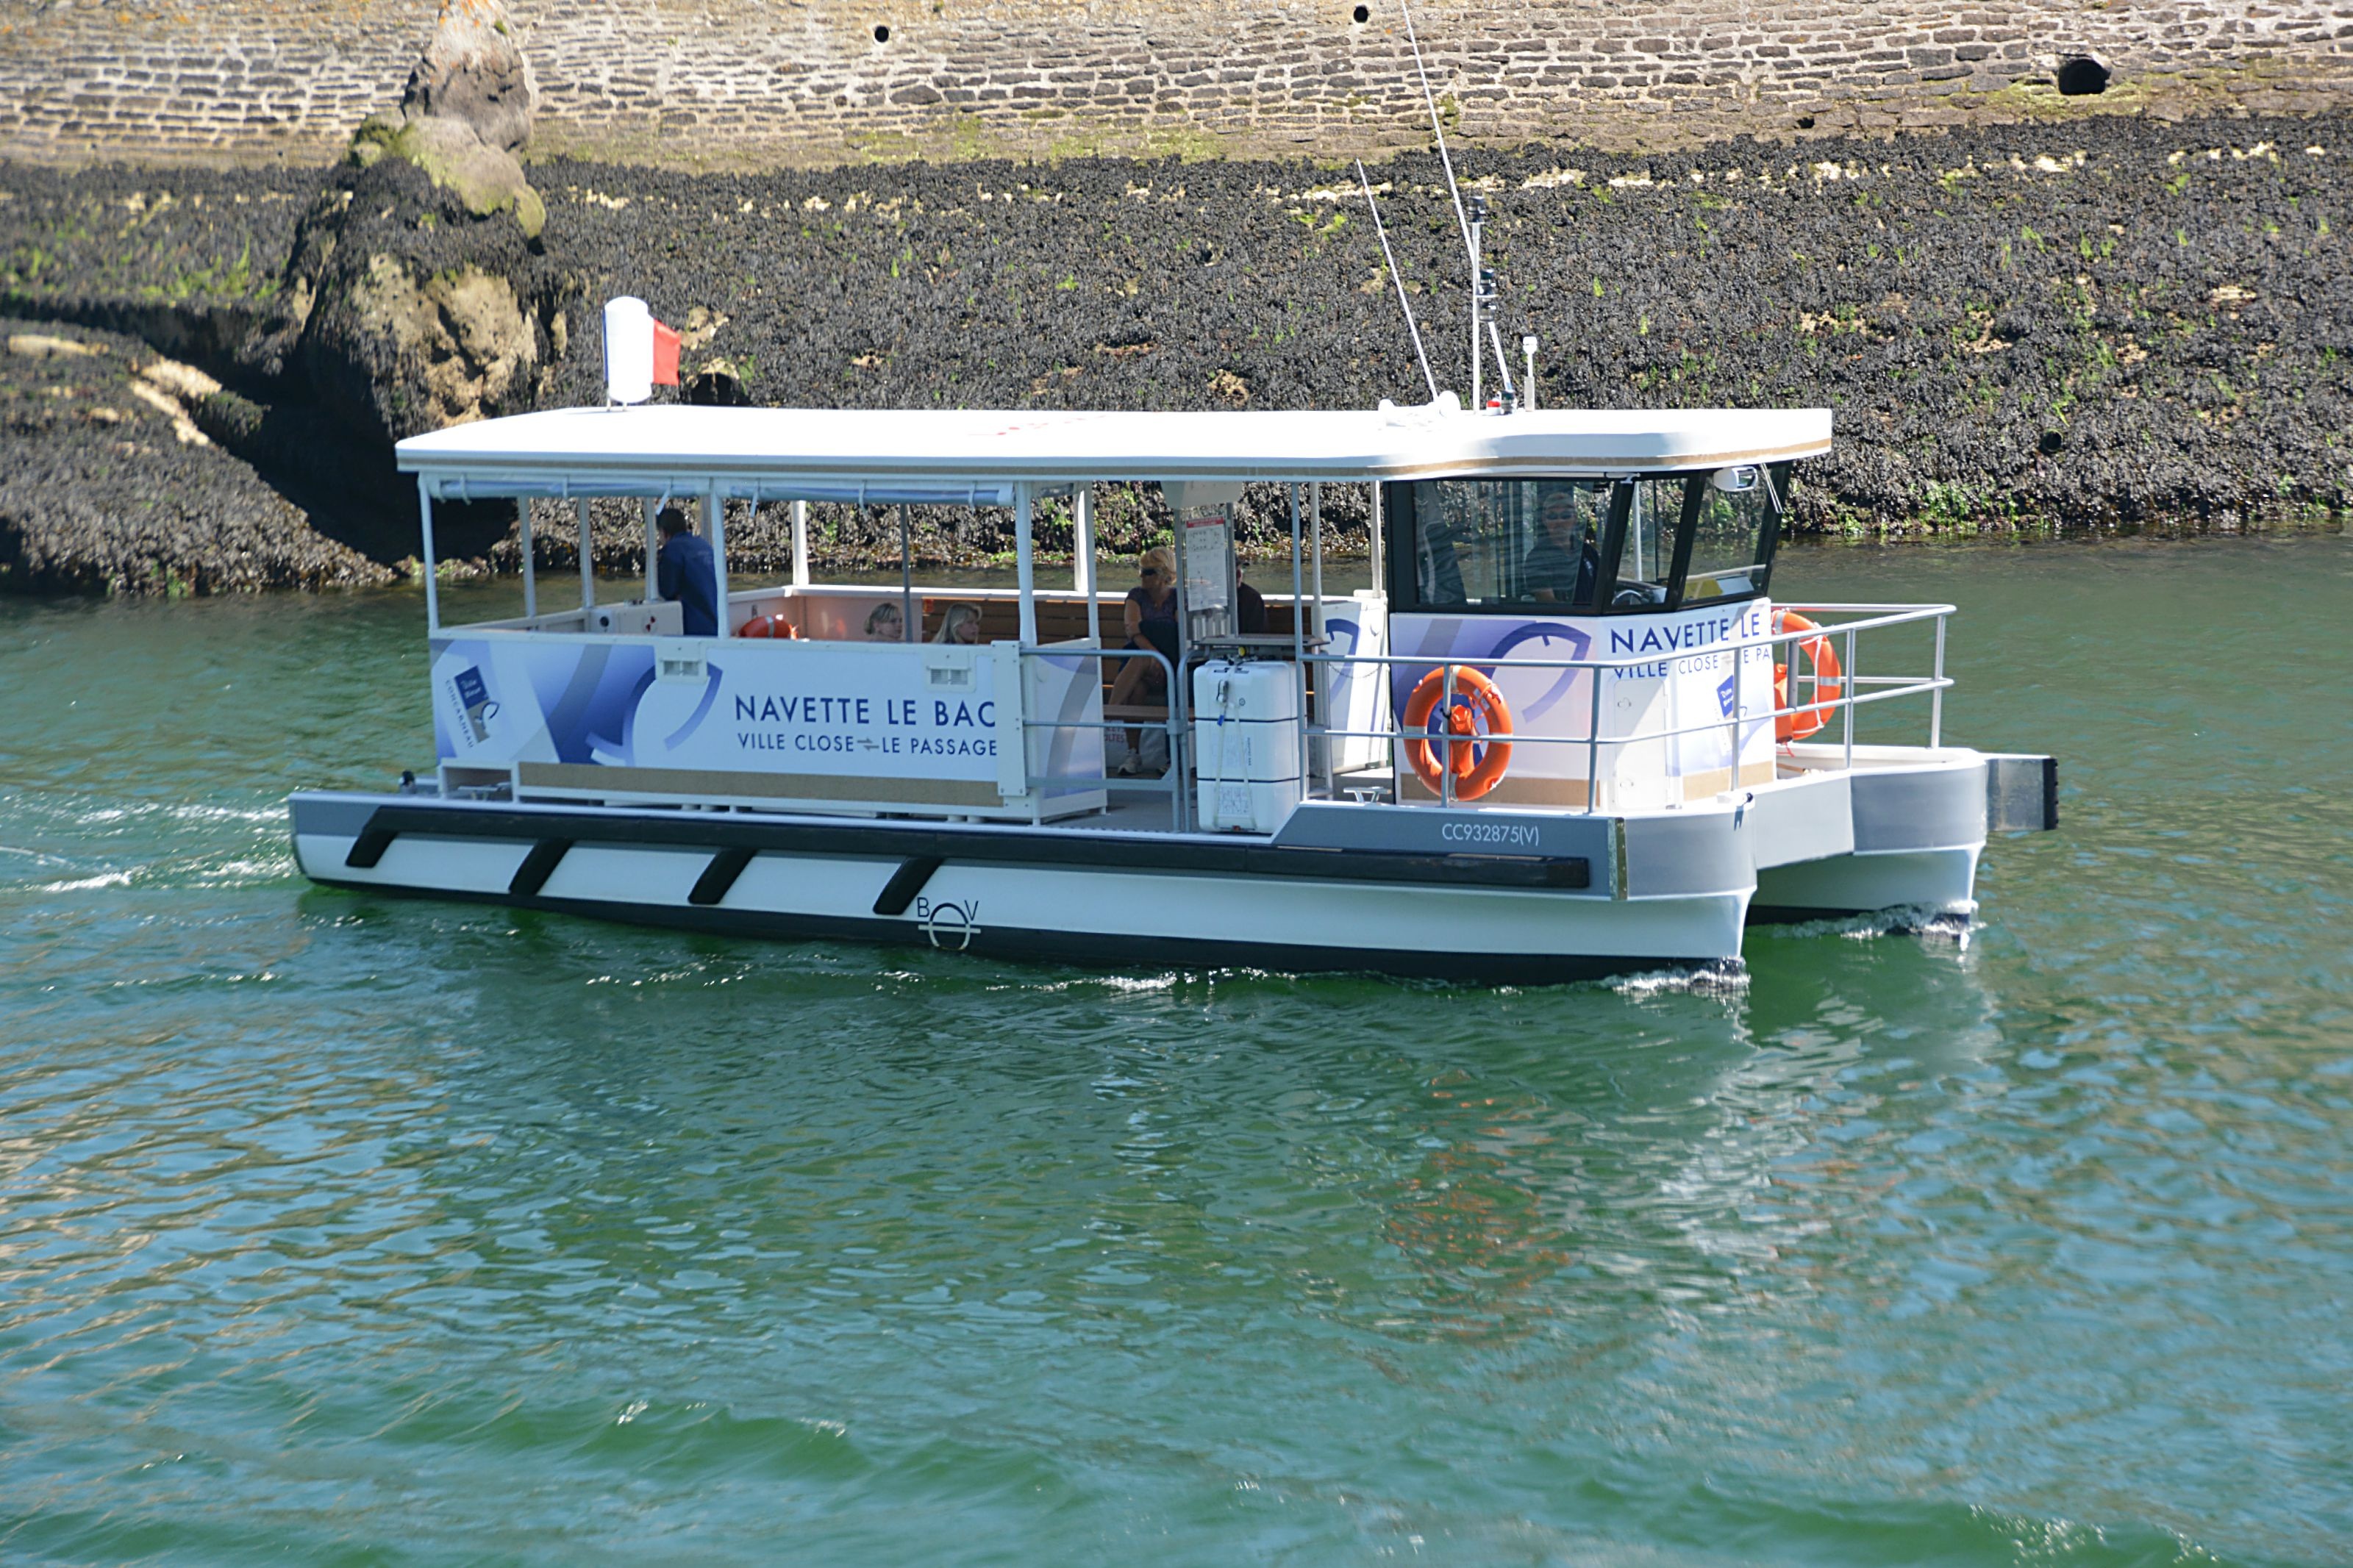
sea, water, boat, ship, transport, vehicle, blue, tray, waterway, ferry, passengers, boating, maritime, watercraft, shuttle, catamaran